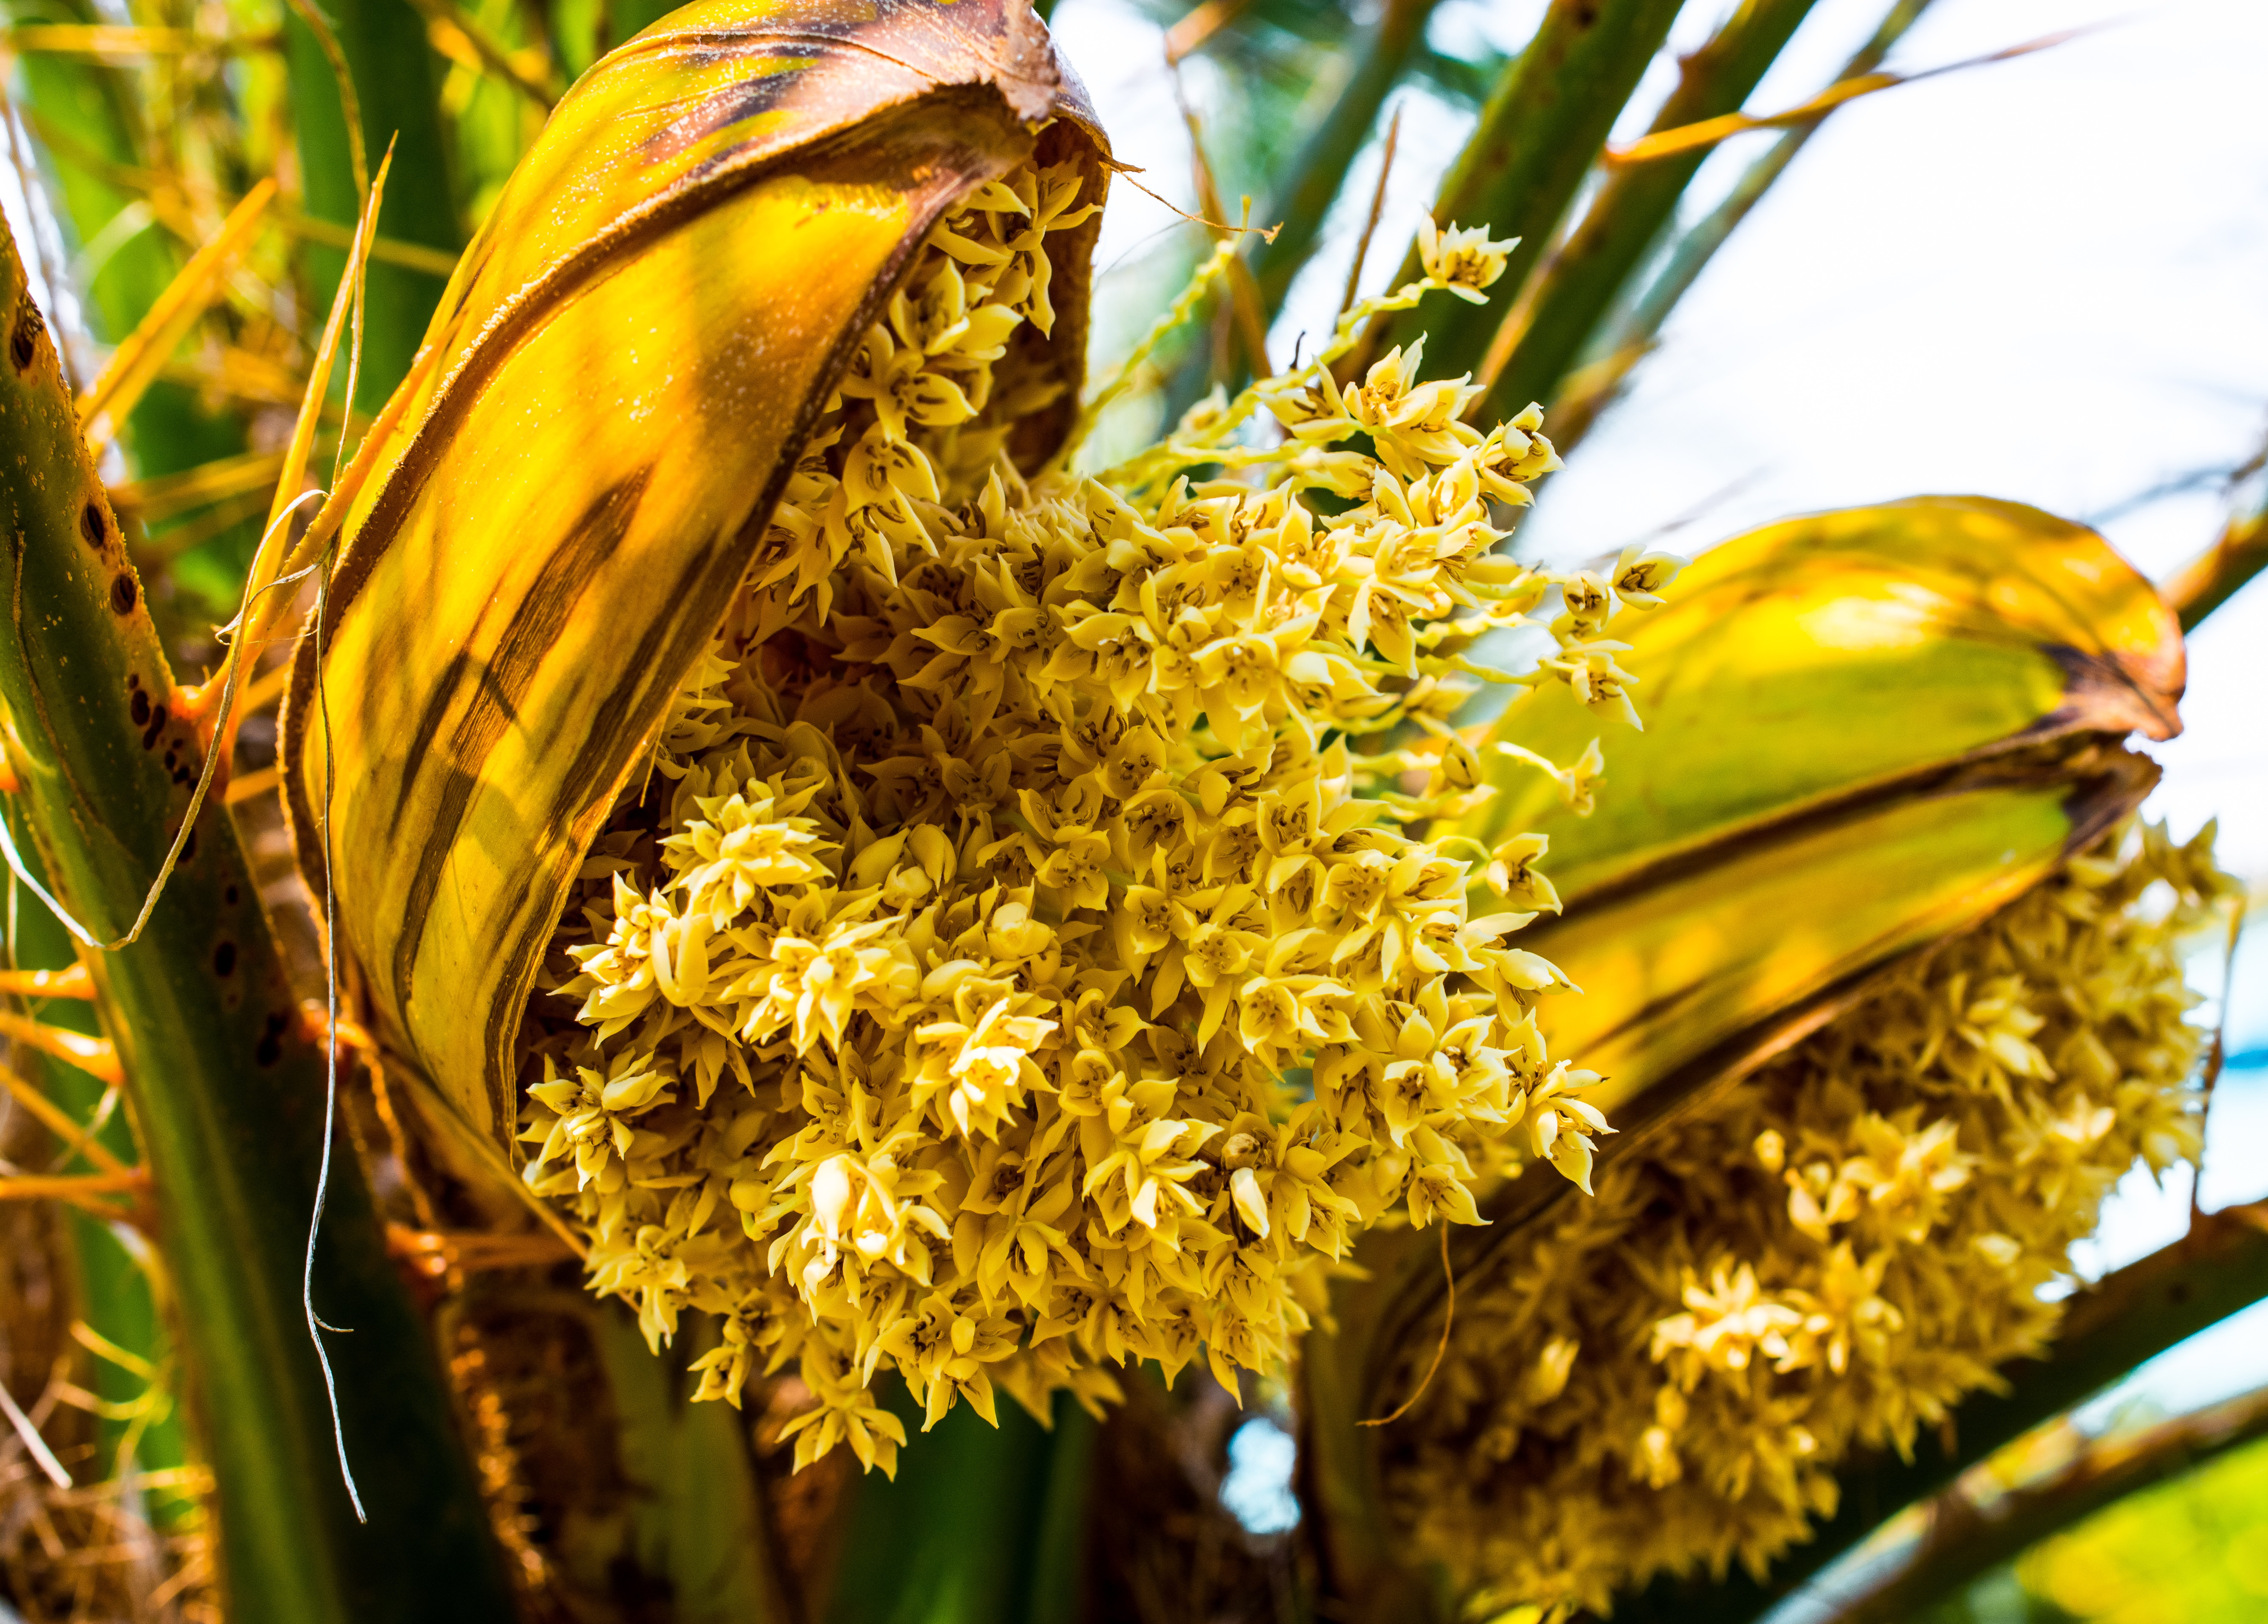
tree, nature, grass, plant, sunlight, leaf, flower, pollen, food, green, produce, crop, autumn, botany, yellow, flora, wildflower, close up, macro photography, flowering plant, palm blossom, palm green, grass family, land plant, arecales, palm thorn blossom